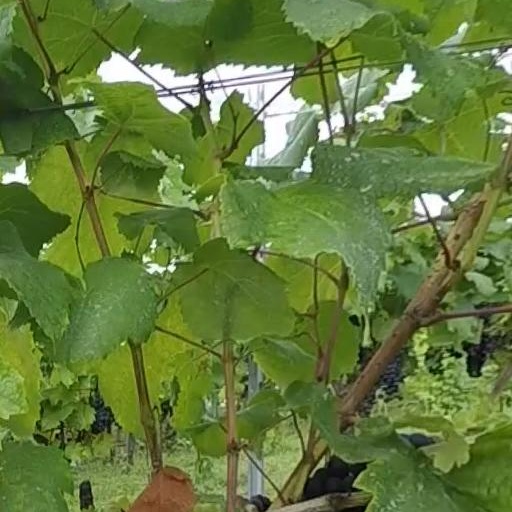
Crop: grape